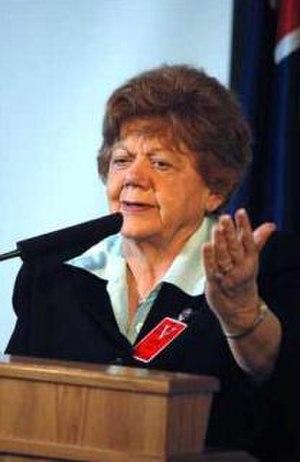
Olene Smith Walker, née le 15 novembre 1930 à Ogden et morte le 28 novembre 2015 à Salt Lake City, est une femme politique américaine membre du Parti républicain. Elle est le 15ᵉ et première femme gouverneur de l’Utah, entre 2003 et 2005, après en avoir été le lieutenant-gouverneur de 1993 à 2003.